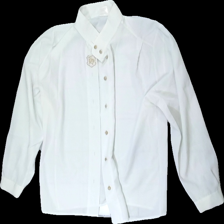
View: front
Type: Blouse
Category: Ladies
Brand: Not in the list
Brand text on label: jorli
Colors: White
Material: 100% polyester
Pattern: Embroidered
Cut: Regular
Size: 38
Season: All
Damage: mycket nopprig vid båda ärmarna
Damage location: bottom center
Price range: <50
Recommended usage: Remake
Description: vit skjorta med broderi fram. mycket nopprig vid ärmarna